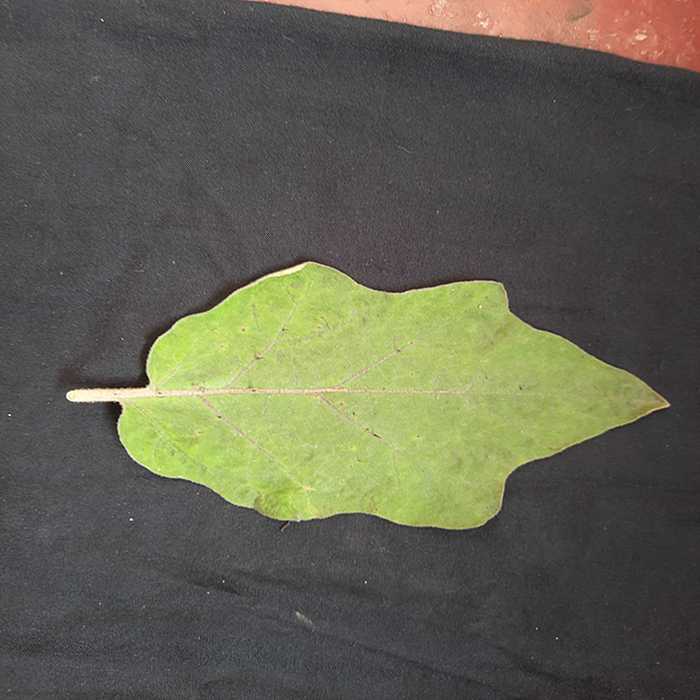
Plant: Eggplant
Label: Eggplant fresh leaf